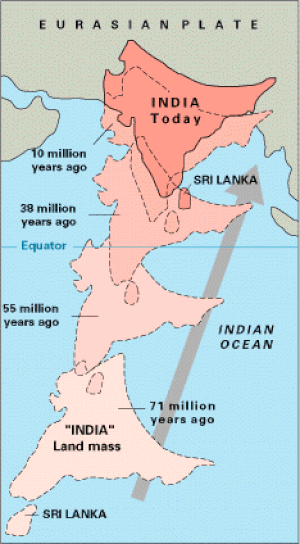
L'Himalaya, ou chaîne de l'Himalaya, est un ensemble de chaînes de montagnes s'étirant sur plus de 2 400 km de long et large de 250 à 400 km, qui sépare le sous-continent indien du plateau tibétain dans le Sud de l'Asie. Au sens strict, il débute à l'ouest au Nanga Parbat au Pakistan et se termine à l'est au Namche Barwa au Tibet. Cet ensemble montagneux, délimité à l'ouest par la vallée du fleuve Indus et à l'est par la vallée du fleuve Brahmapoutre, couvre une aire d'environ 600 000 km².
Le climat de l'Inde est très varié du fait la taille géographique du pays, de la topographie allant de zone maritime à la haute montagne. Il est par conséquent très difficile de généraliser, cependant on dénombre officiellement quatre saisons, l'hiver de janvier à février, l'été de mars à mai, la mousson ou saison des pluies de juin à septembre, et après la période post-mousson ou automne d'octobre à décembre.